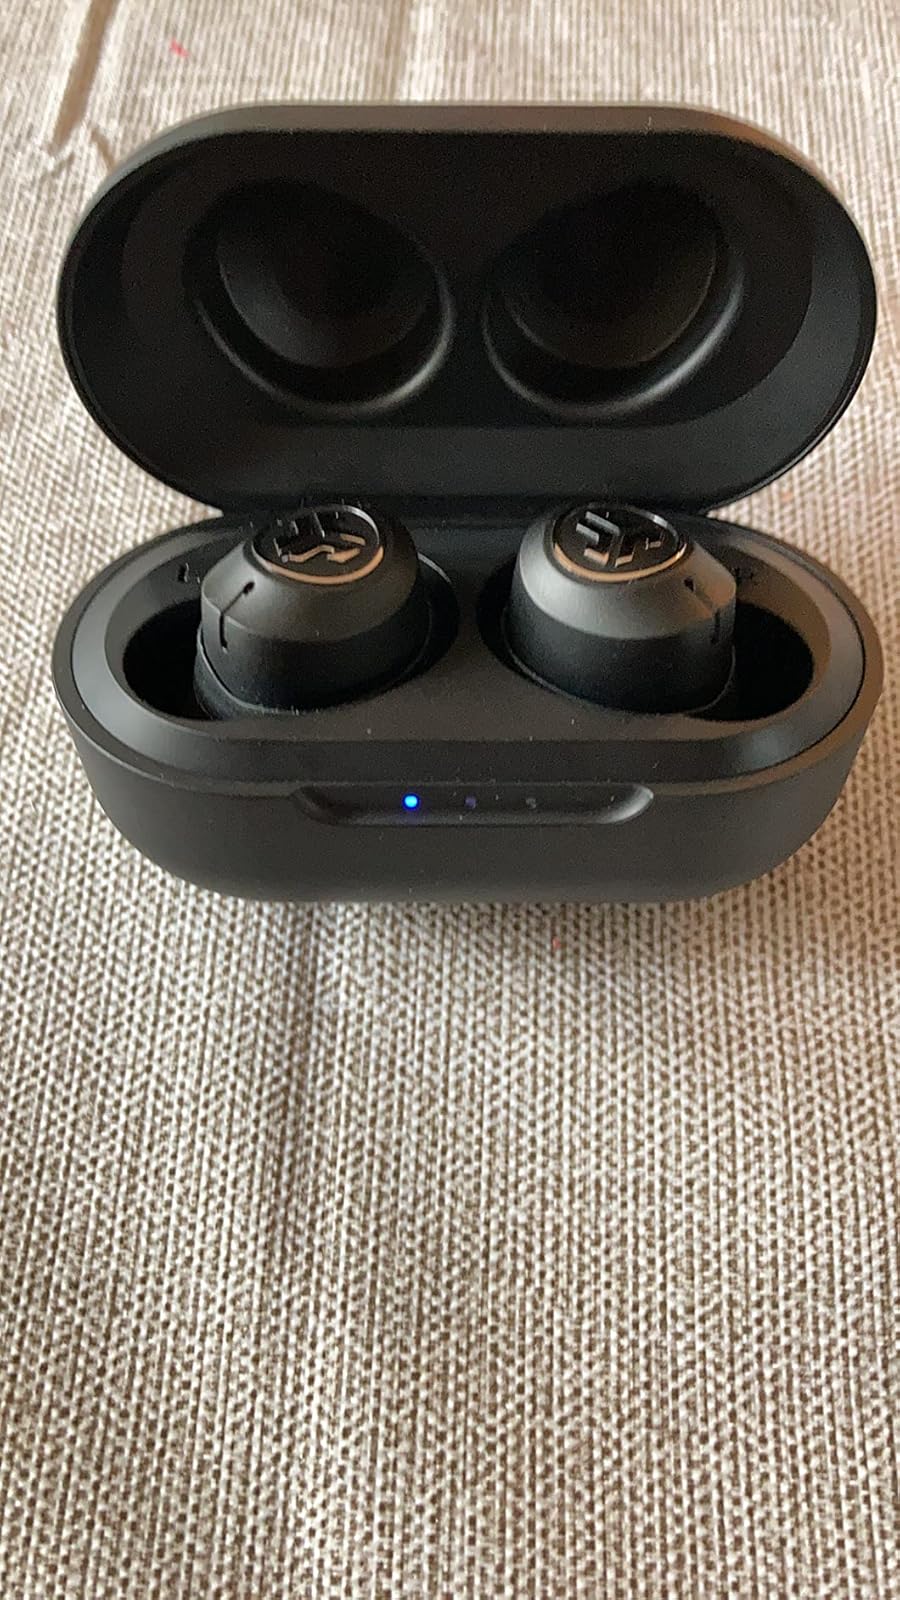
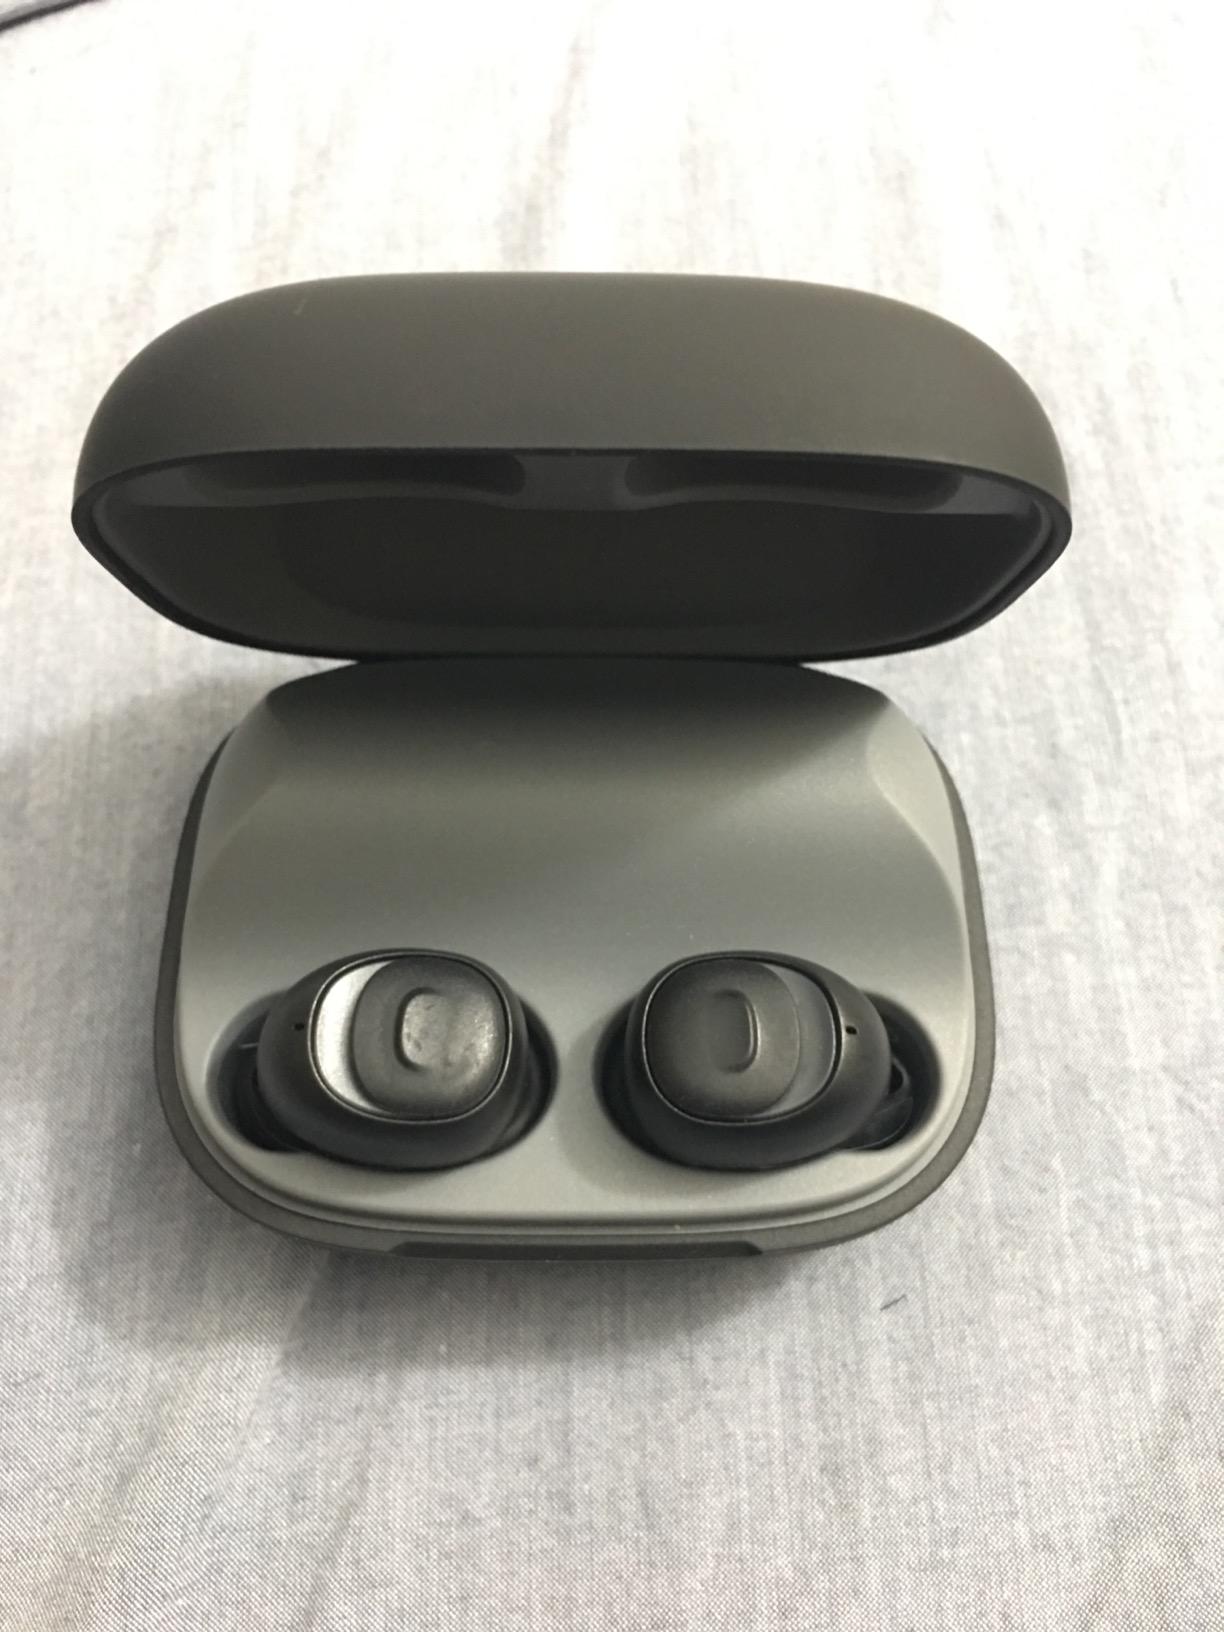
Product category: earbuds
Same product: no